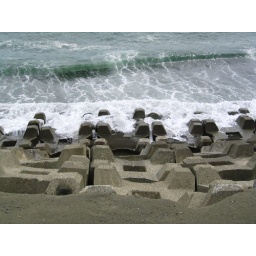
Waves crashing against the beach wall in Chigasaki